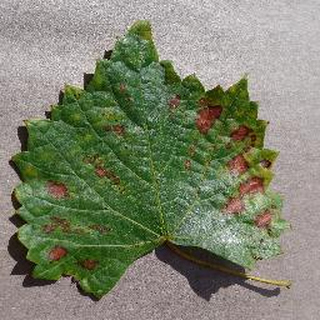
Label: grape_esca_black_measles